Pavel Karmanov

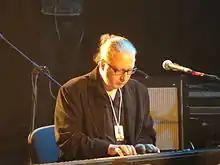
Karmanov in 2013

Pavel Karmanov (12 February 1970 – 23 November 2024) was a Russian composer and rock musician.